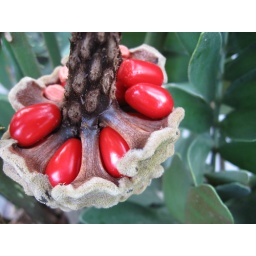
Really interesting plant in the Bromeliad House, the fruit is really something.